Las Cruces, New Mexico

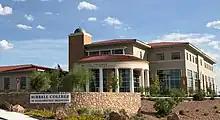
Burrell College of Osteopathic Medicine

Las Cruces is a charter city (also called a home rule city) and has a council–manager form of government. The city council consists of six councilors and the mayor, who chairs the meetings. The mayor is elected at-large, and each of the city councilors represents one neighborhood district within the city. Each resident of Las Cruces is thus represented by the mayor and by one city councilor. The mayor and city council members serve staggered four-year terms. As of the 2024, the mayor is Eric Enriquez. Councilors are Cassie McClure, Dist. 1; Bill Mattiace, Dist. 2; Becki Graham, Dist. 3; Johana Bencomo, Dist. 4; Becky Corran, Dist. 5; Yvonne Flores, Dist. 6. Live and archived video of city council meetings are available anytime at Las Cruces, NM.